Turtle graphics

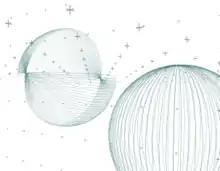
3D turtle graphics generated with Cheloniidae Turtle Graphics

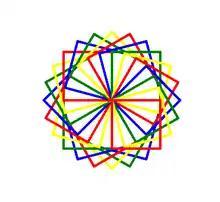
Pattern drawn with a Python program

The ideas behind turtle graphics can be extended to include three-dimensional space. This is achieved by using one of several different coordinate models. A common setup is cartesian-rotational as with the original 2D turtle: an additional "up" vector (normal vector) is defined to choose the plane the turtle's 2D "forward" vector rotates in; the "up" vector itself also rotates around the "forward" vector. In effect, the turtle has two different heading angles, one within the plane and the other determining the plane's angle. Usually changing the plane's angle does not move the turtle, in line with the traditional setup.